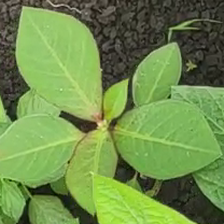
Weed species: Moti_dudhi(Euphorbia_geneculata_L)